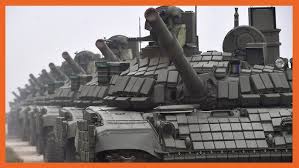
Label: Tank